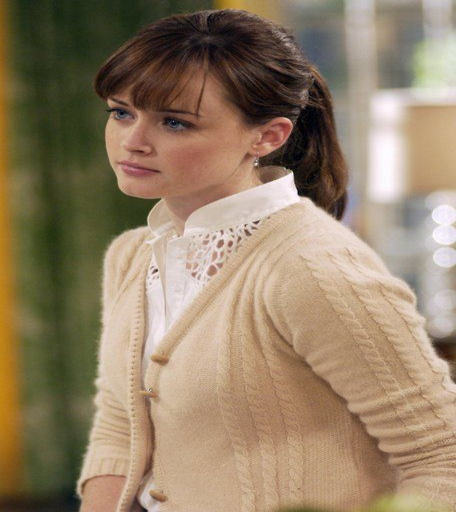
season in which person makes bad decisions in really cute clothes .